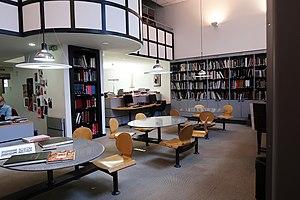
Bibliothèque et photothèque du centre de documentation du MTMAD (Musée des Tissus Musée des Arts Décoratifs). Lyon.
Le musée des Tissus est situés dans le 2ᵉ arrondissement de Lyon, au nᵒ 34 rue de la Charité.